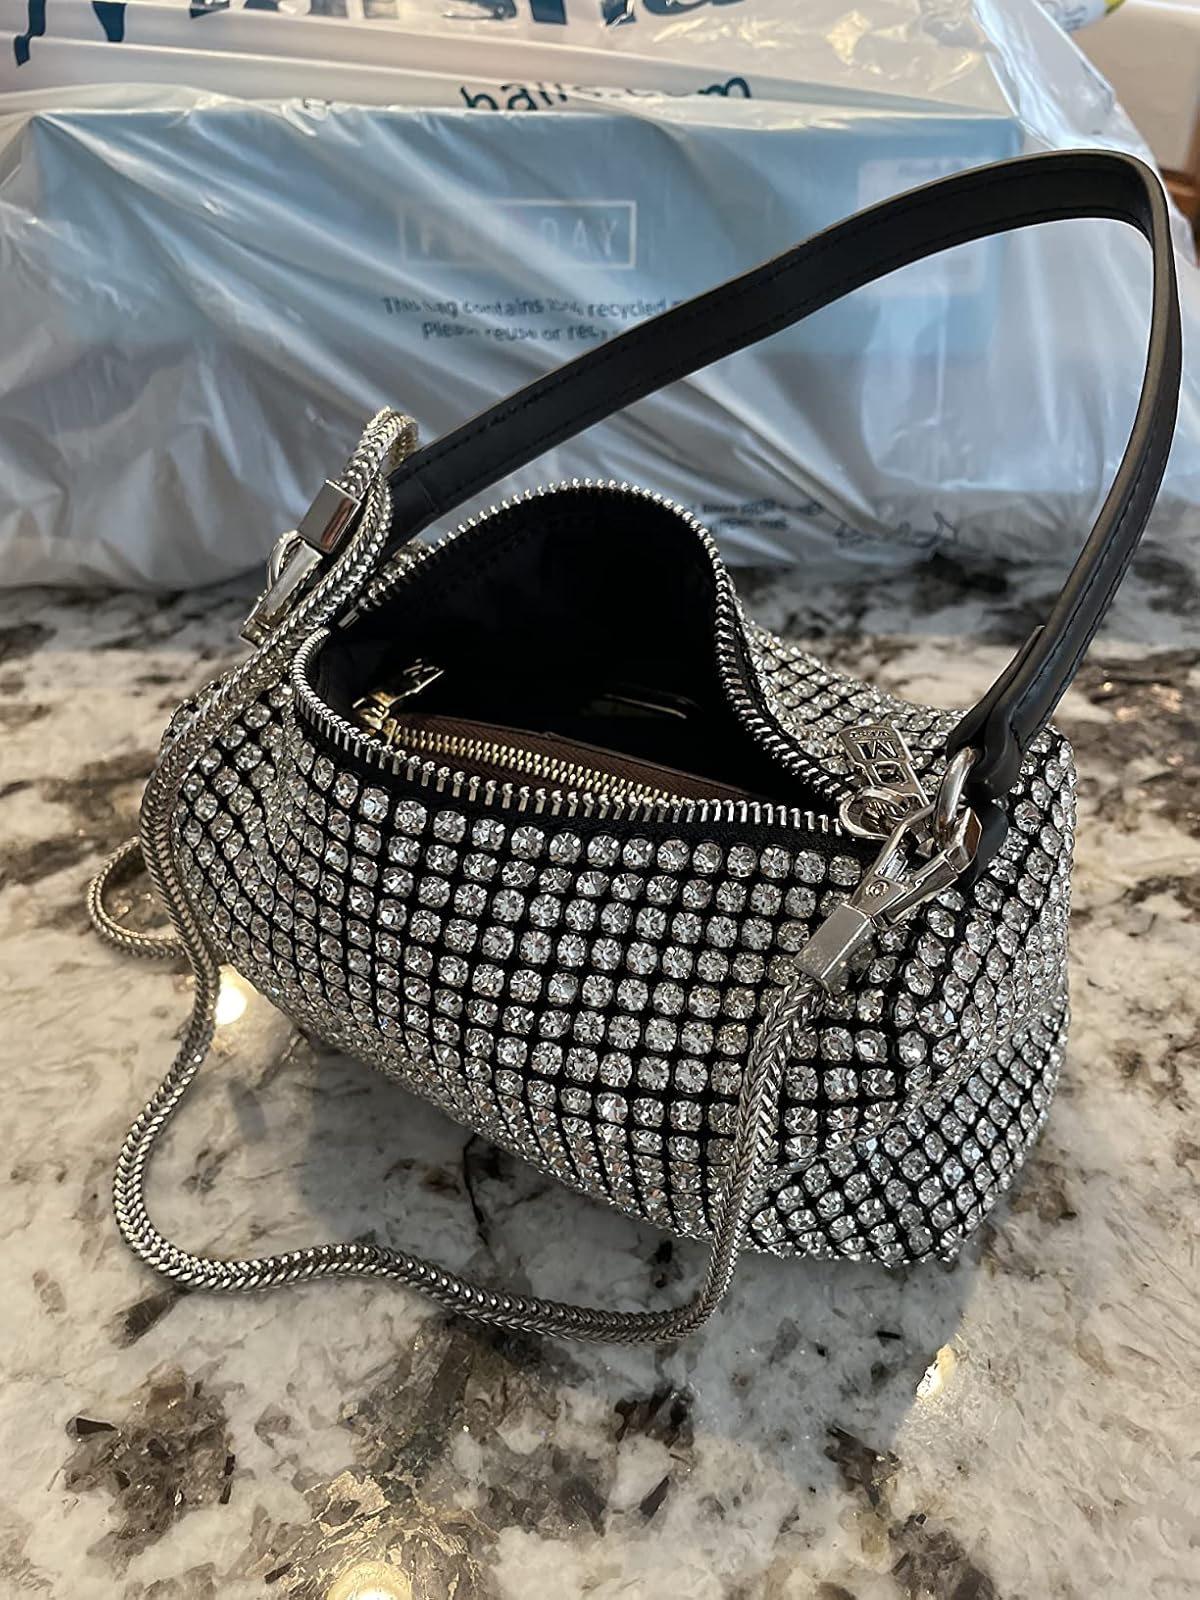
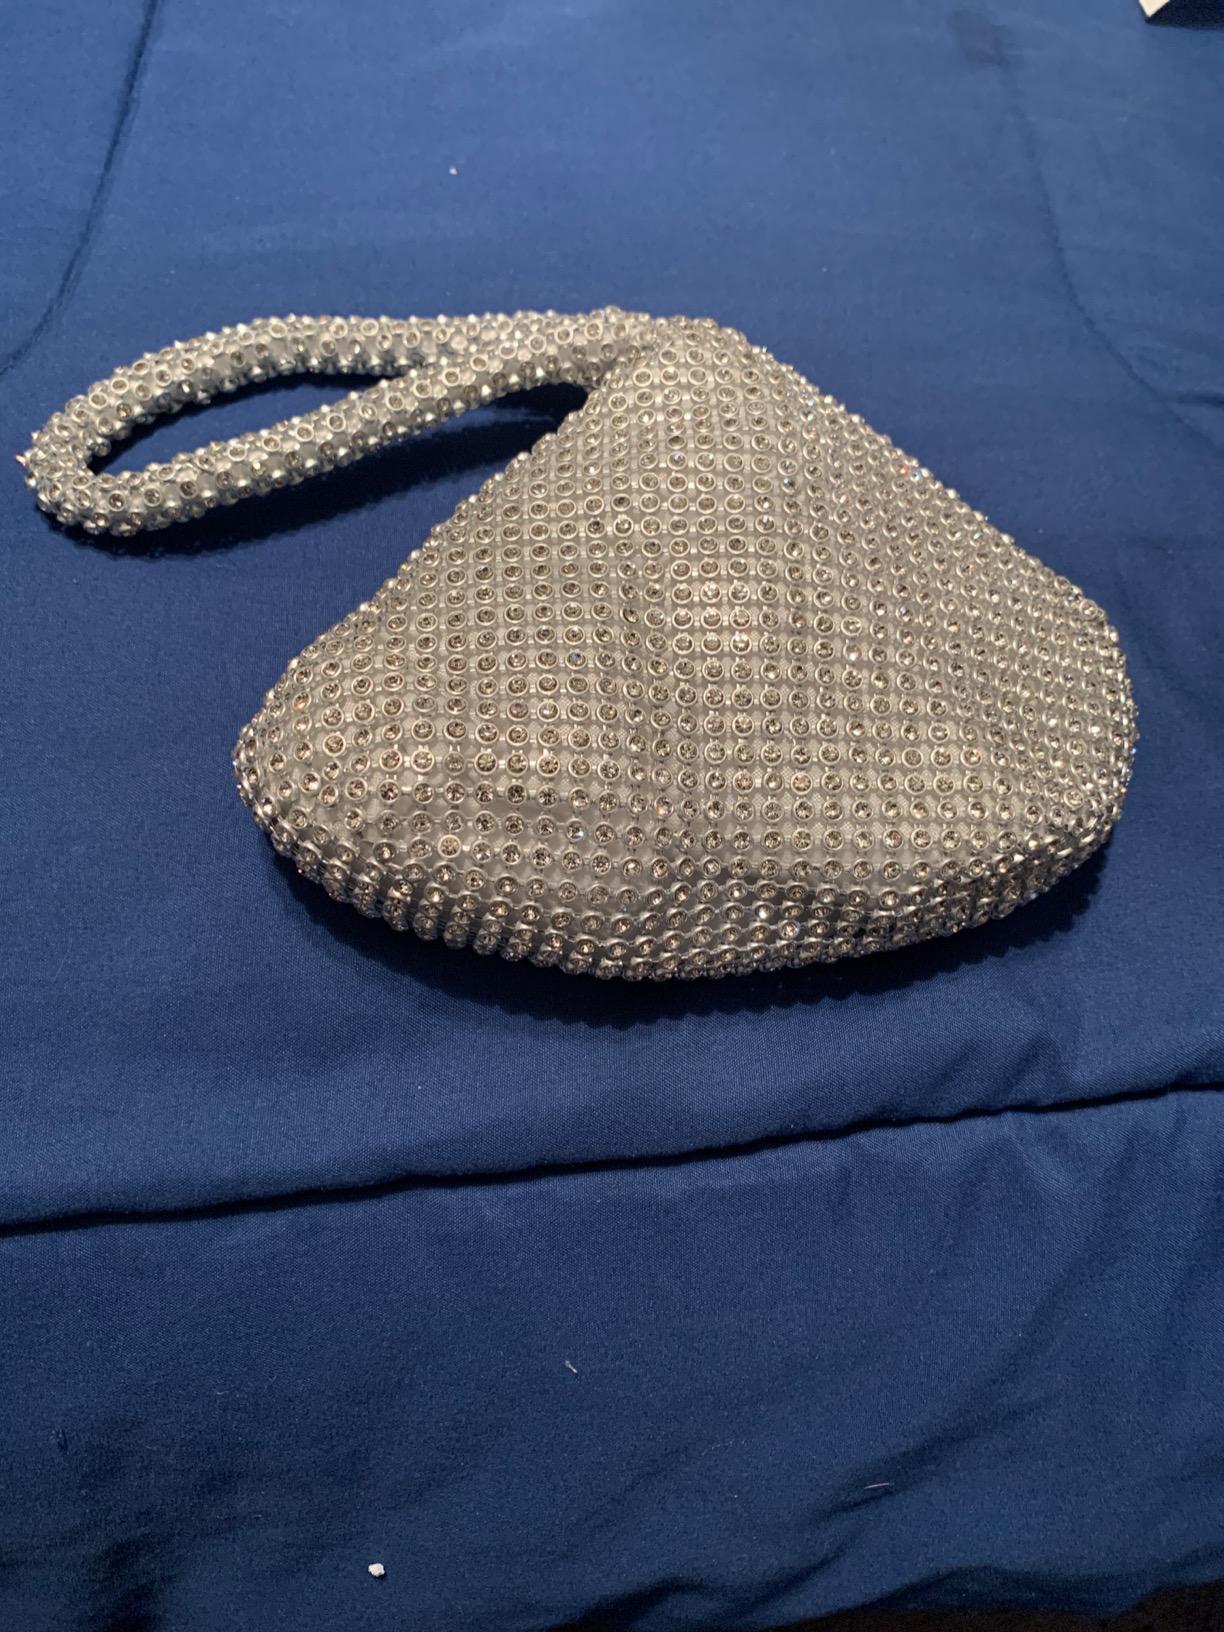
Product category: accessories_handbag
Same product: no